Presidency of Andrew Jackson

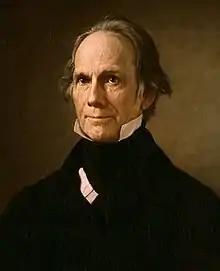
Henry Clay of Kentucky

A slave owner himself, Jackson favored the expansion of slavery into the territories and disapproved of anti-slavery agitation. Though slavery was not a major issue of Jackson's presidency, two notable controversies related to slavery arose while he was in the White House. In 1835, the American Anti-Slavery Society launched a mail campaign against the "peculiar institution". Tens of thousands of antislavery pamphlets and tracts were sent to Southern destinations through the U.S. mail. Across the South, reaction to the abolition mail campaign bordered on apoplexy. The use of the mail by meddling abolitionists from outside the slave states disrupted the white South's culture-wide agreement not to question the morality of slavery, and per rhetoric professor Jennifer Mercieca, "It was this willful intrusion into the southern public sphere that slaveholders most objected to; the slavocracy simply did not want the question of abolition to be publicly discussed." In Congress, Southerners demanded the prevention of delivery of the tracts, and Jackson moved to placate Southerners in the aftermath of the nullification crisis. Abolitionists decried Postmaster General Amos Kendall's decision to give Southern postmasters discretionary powers to discard the tracts as a suppression of free speech.